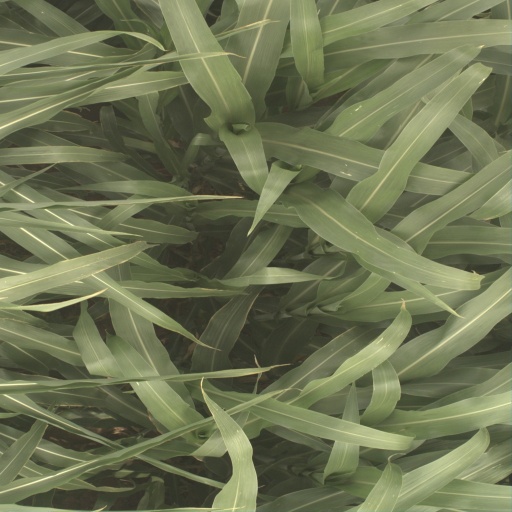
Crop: sorghum